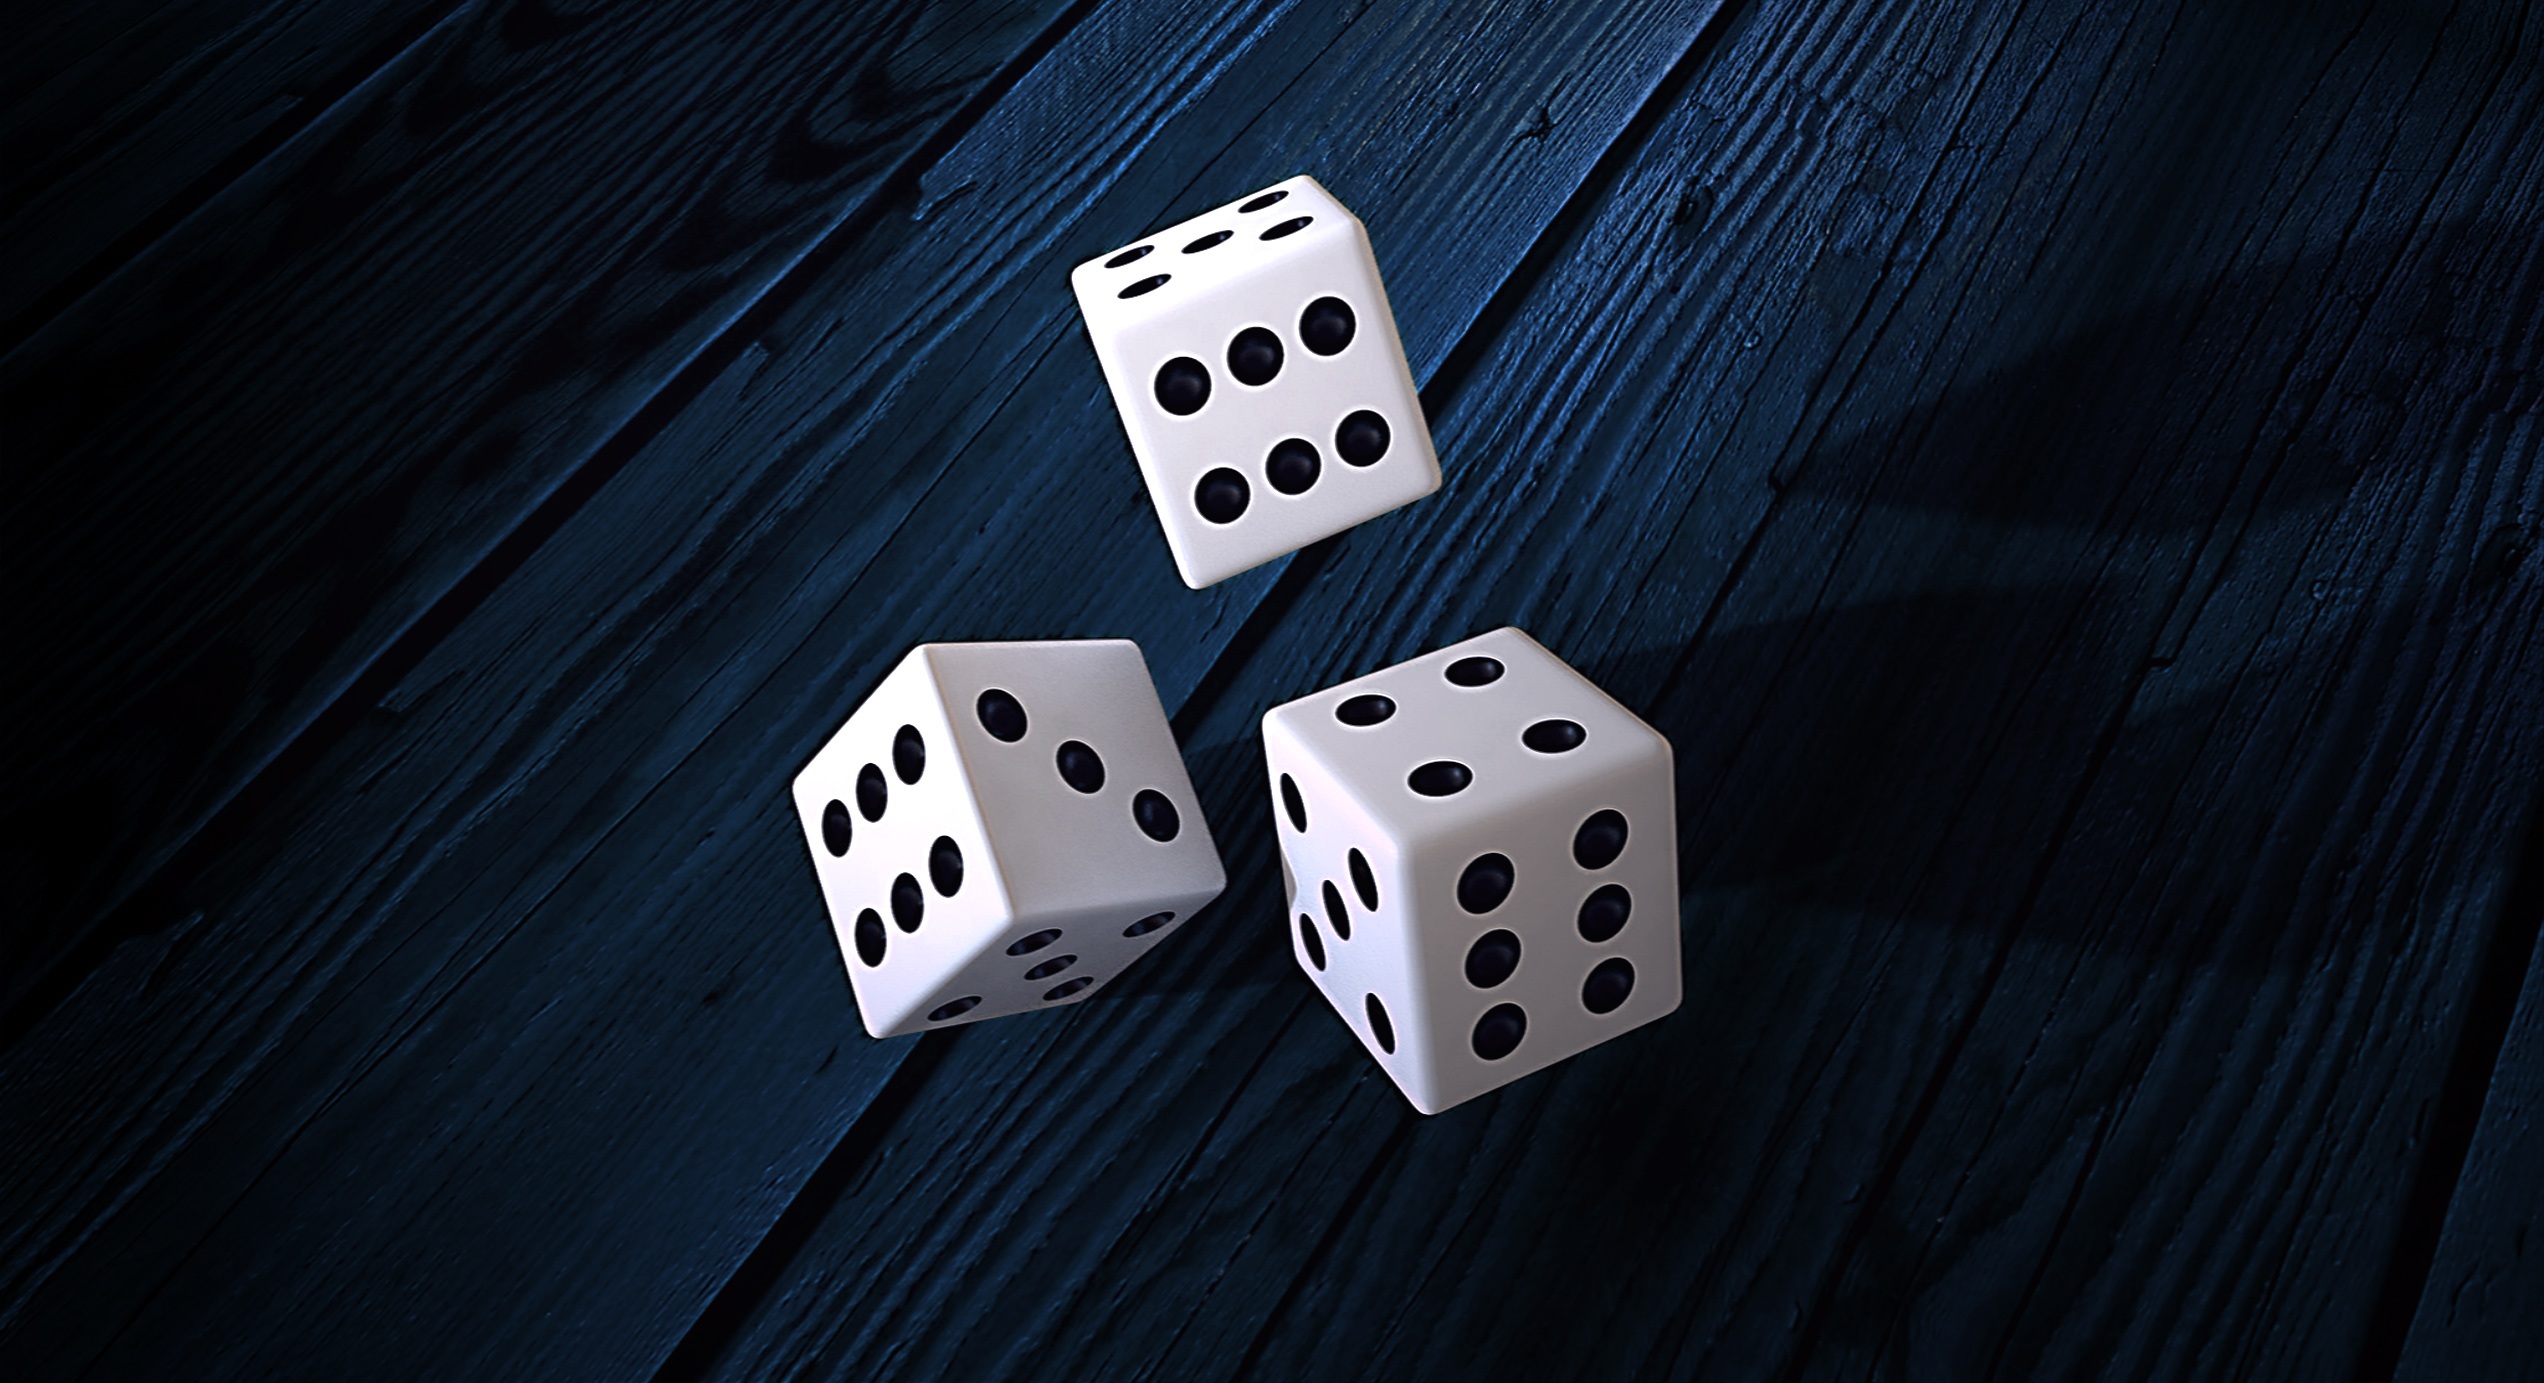
black and white, structure, wood, white, grain, play, recreation, pattern, model, monochrome, board game, weathered, brand, font, wooden structure, background, illustration, sports, 3d, random, cube, patience, textures, games, luck, points, dice, 3d model, render, rendering, wood grain, wood structures, 3d visualization, pastime, craps, washed off, numbers eyes, magic cube, indoor games and sports, tabletop game